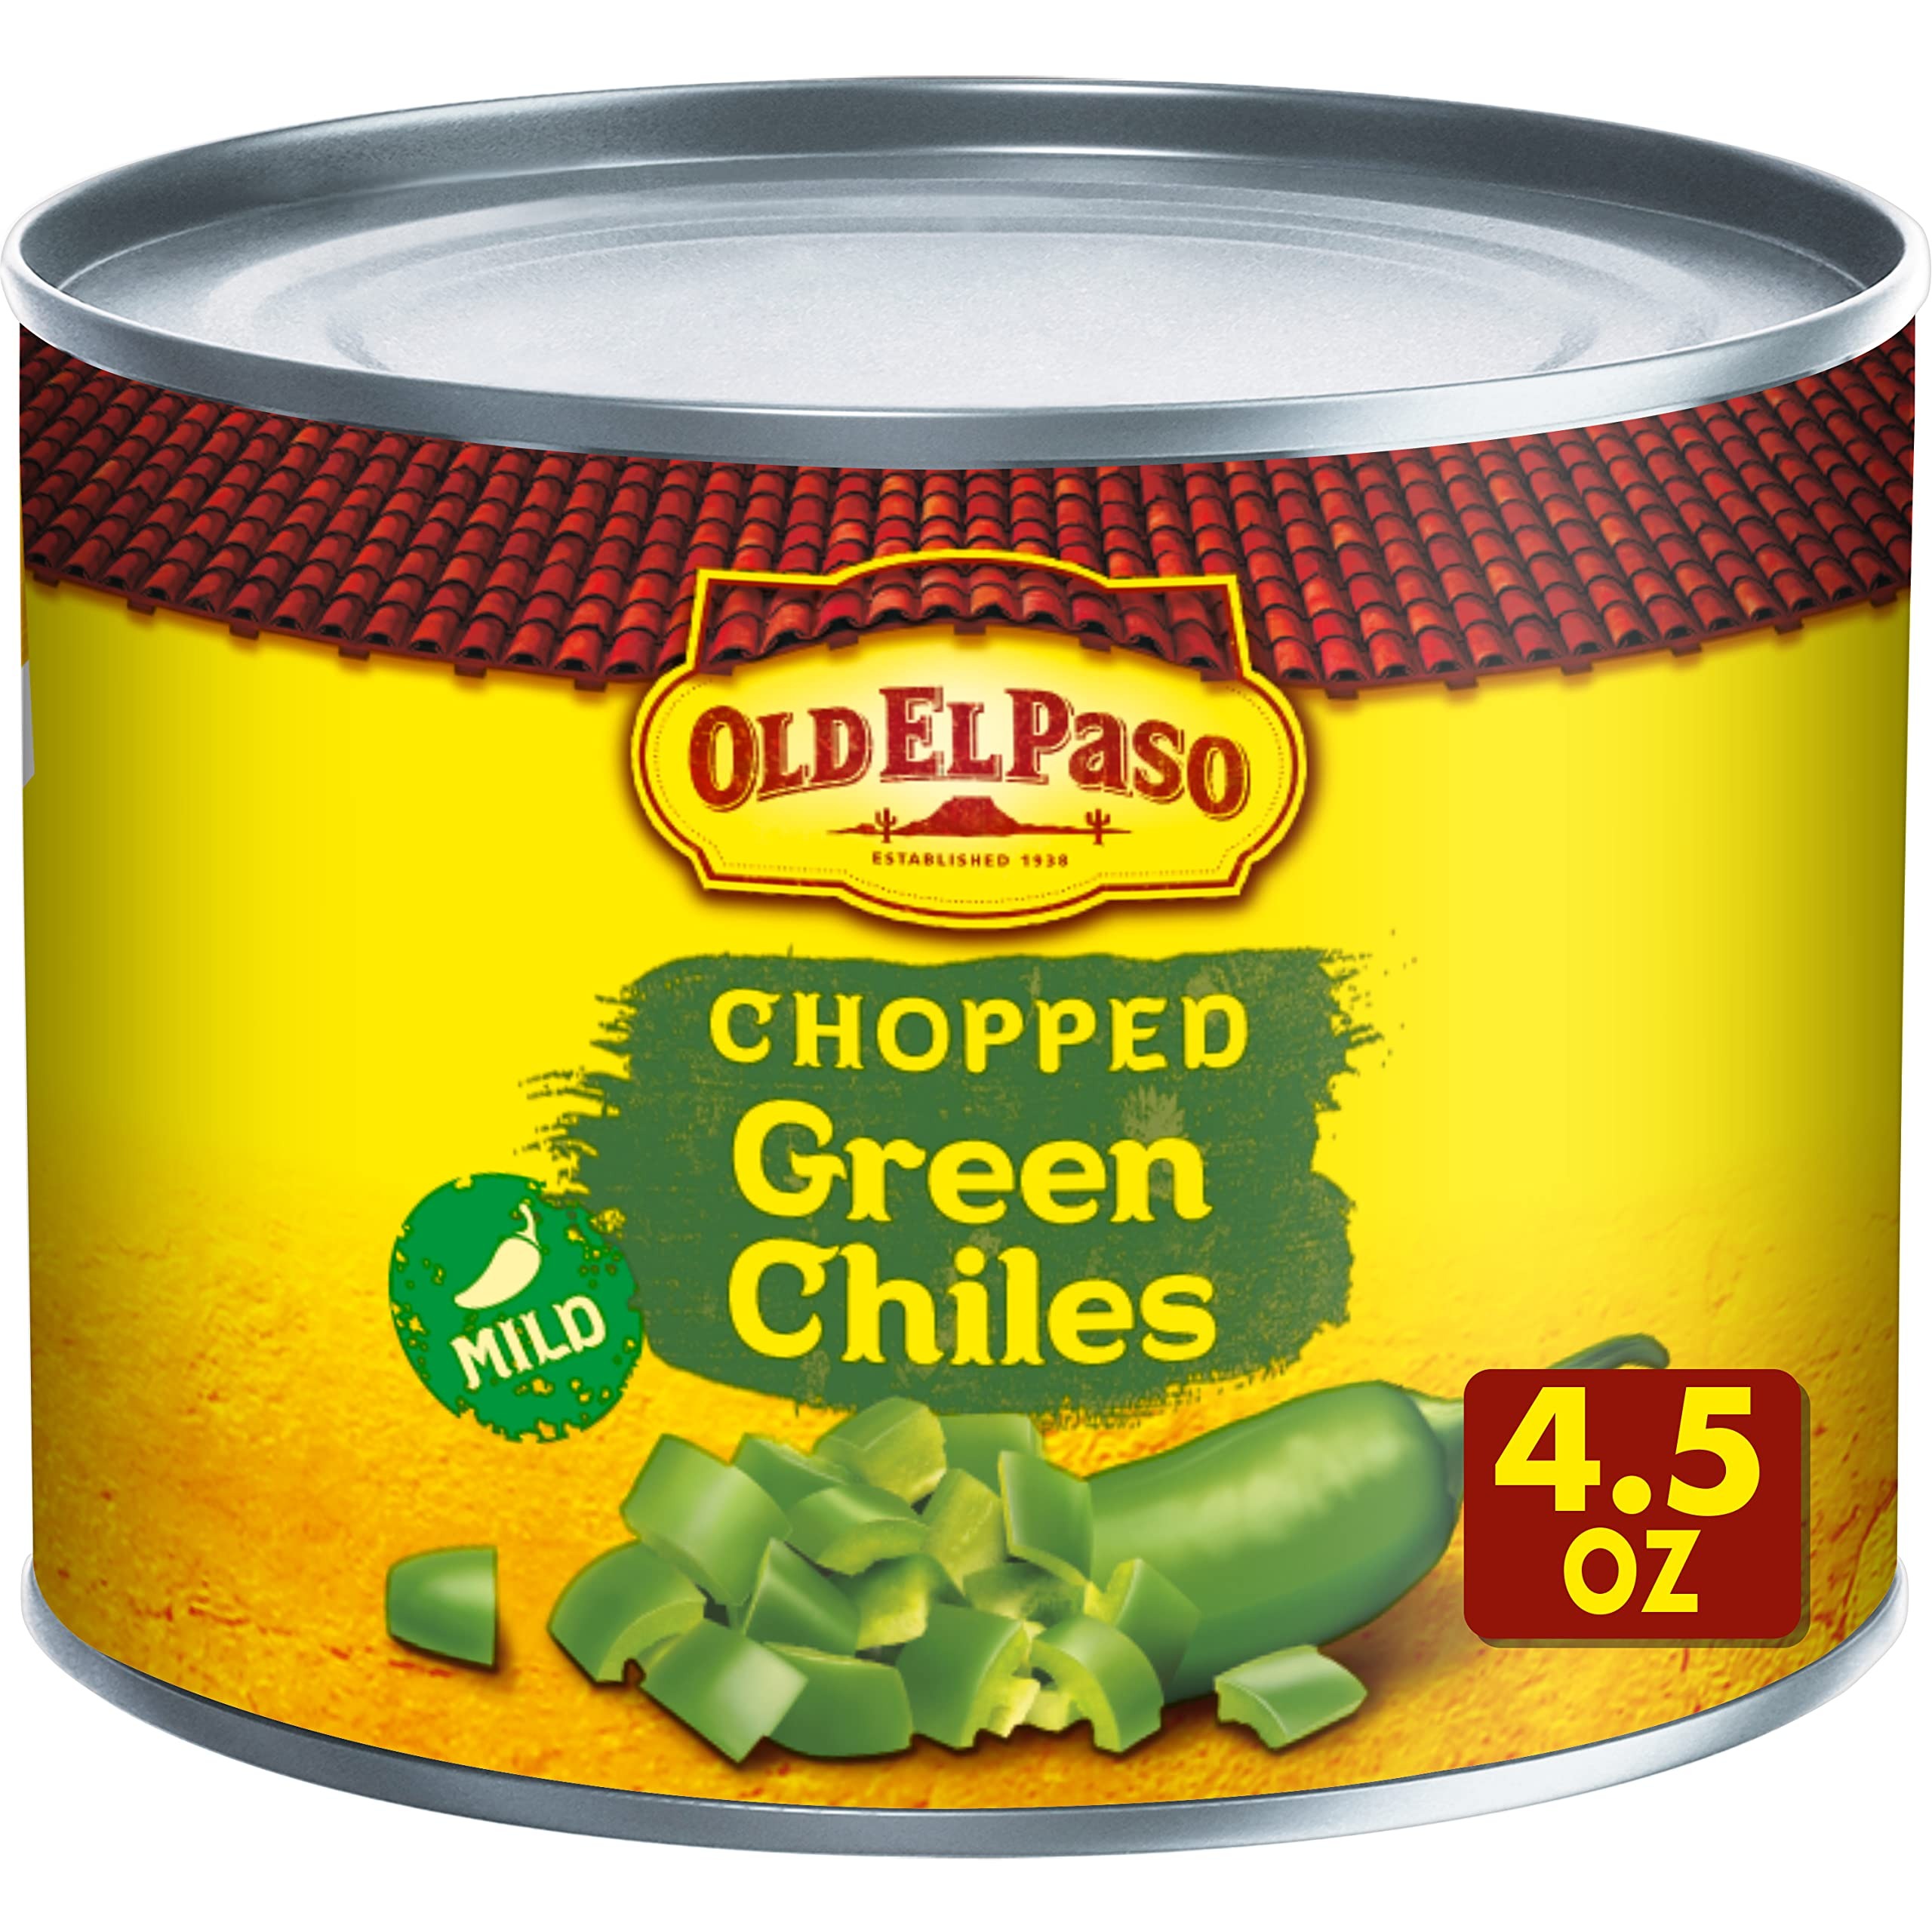
Item Name: Old El Paso Mild Chopped Green Chiles, 1 ct., 4.5 oz.
Bullet Point 1: GREEN CHILES: Chopped green chiles — a perfect topping for soft tacos, burritos, fajitas, and quesadillas
Bullet Point 2: MEXICAN-STYLE ENTREES: Spice up your Mexican dinner or any of your favorite meals
Bullet Point 3: QUICK AND EASY: Green chiles are already chopped and ready for cooking
Bullet Point 4: ENDLESS OPTIONS: Explore all our Old El Paso products for delicious Mexican-inspired meals
Bullet Point 5: CONTAINS: 4.5 oz can
Value: 4.5
Unit: Ounce

Price: 1.935